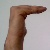
The image shows a hand gesture representing a space in Indian Sign Language.